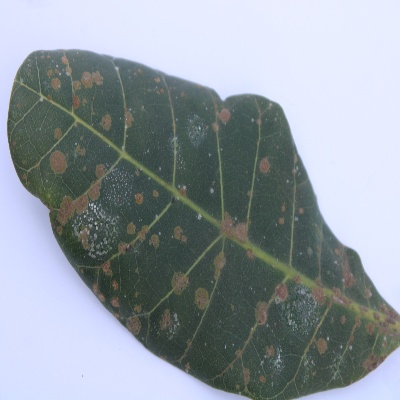
Crop: Cashew
Condition: red rust